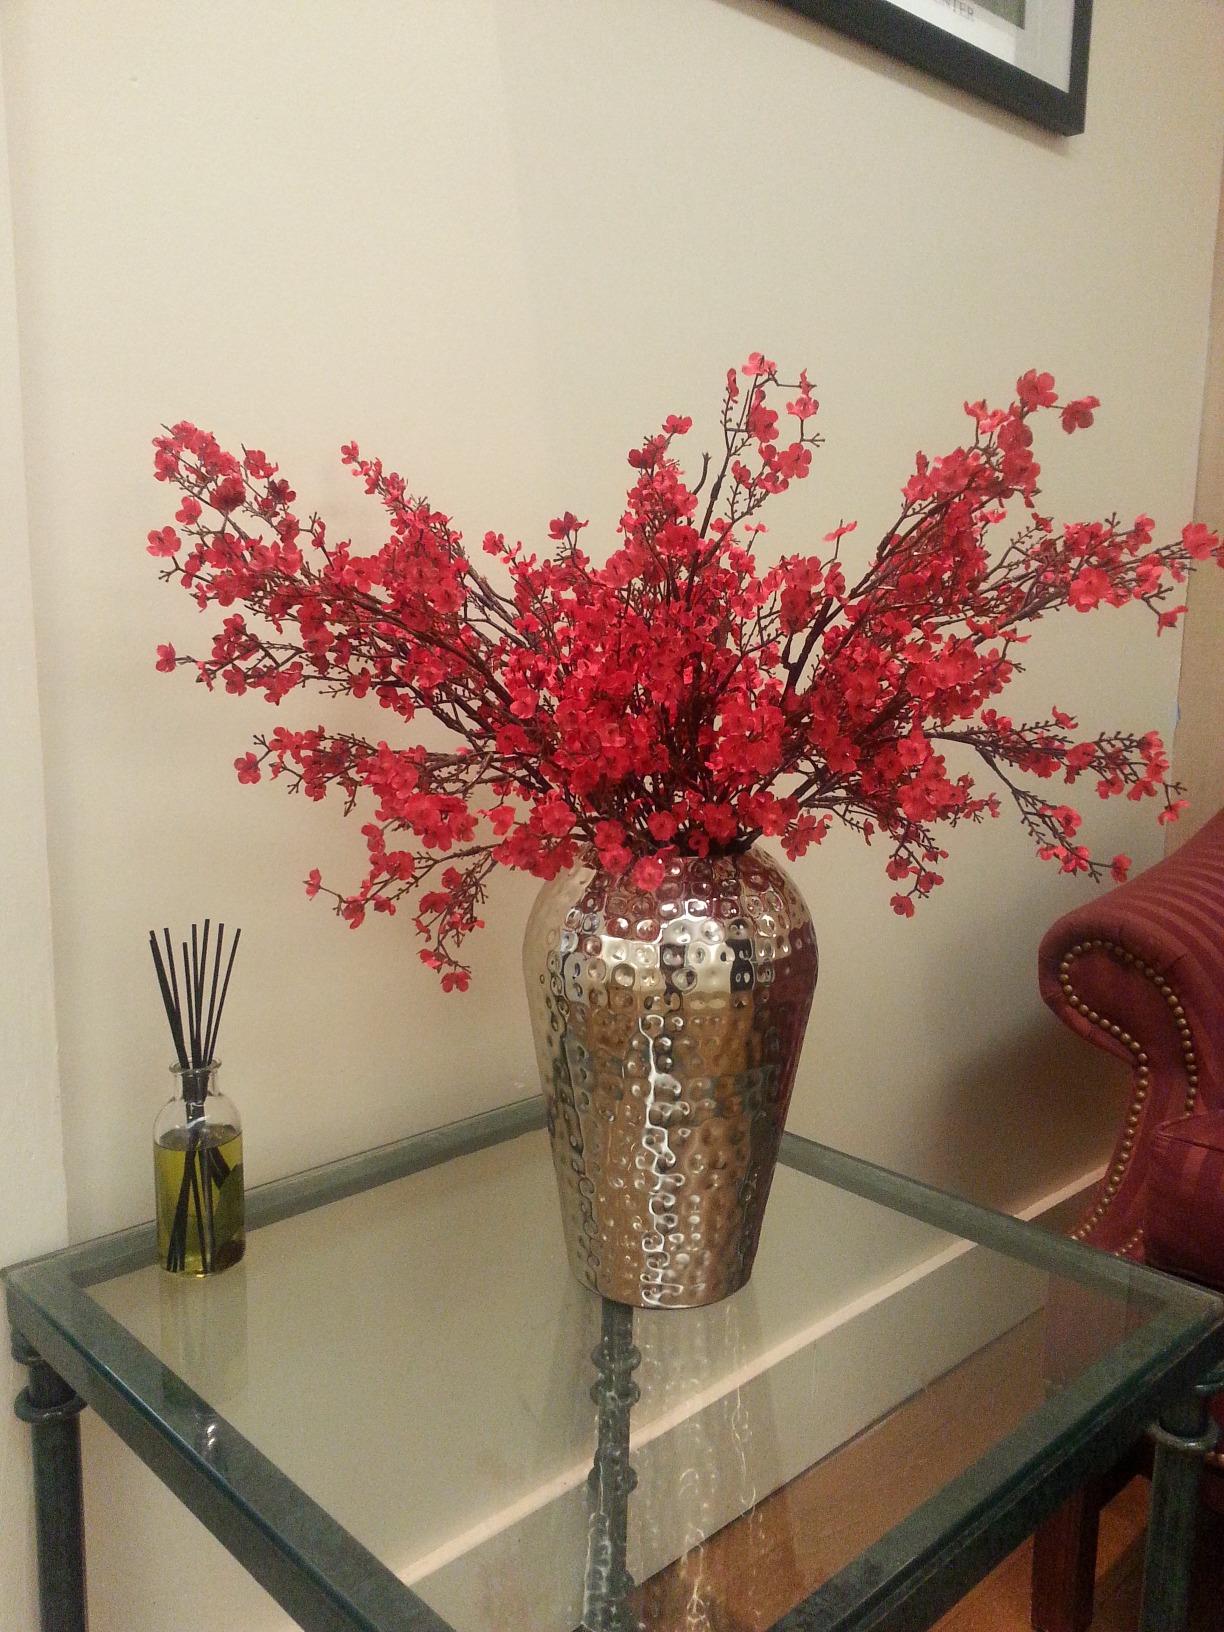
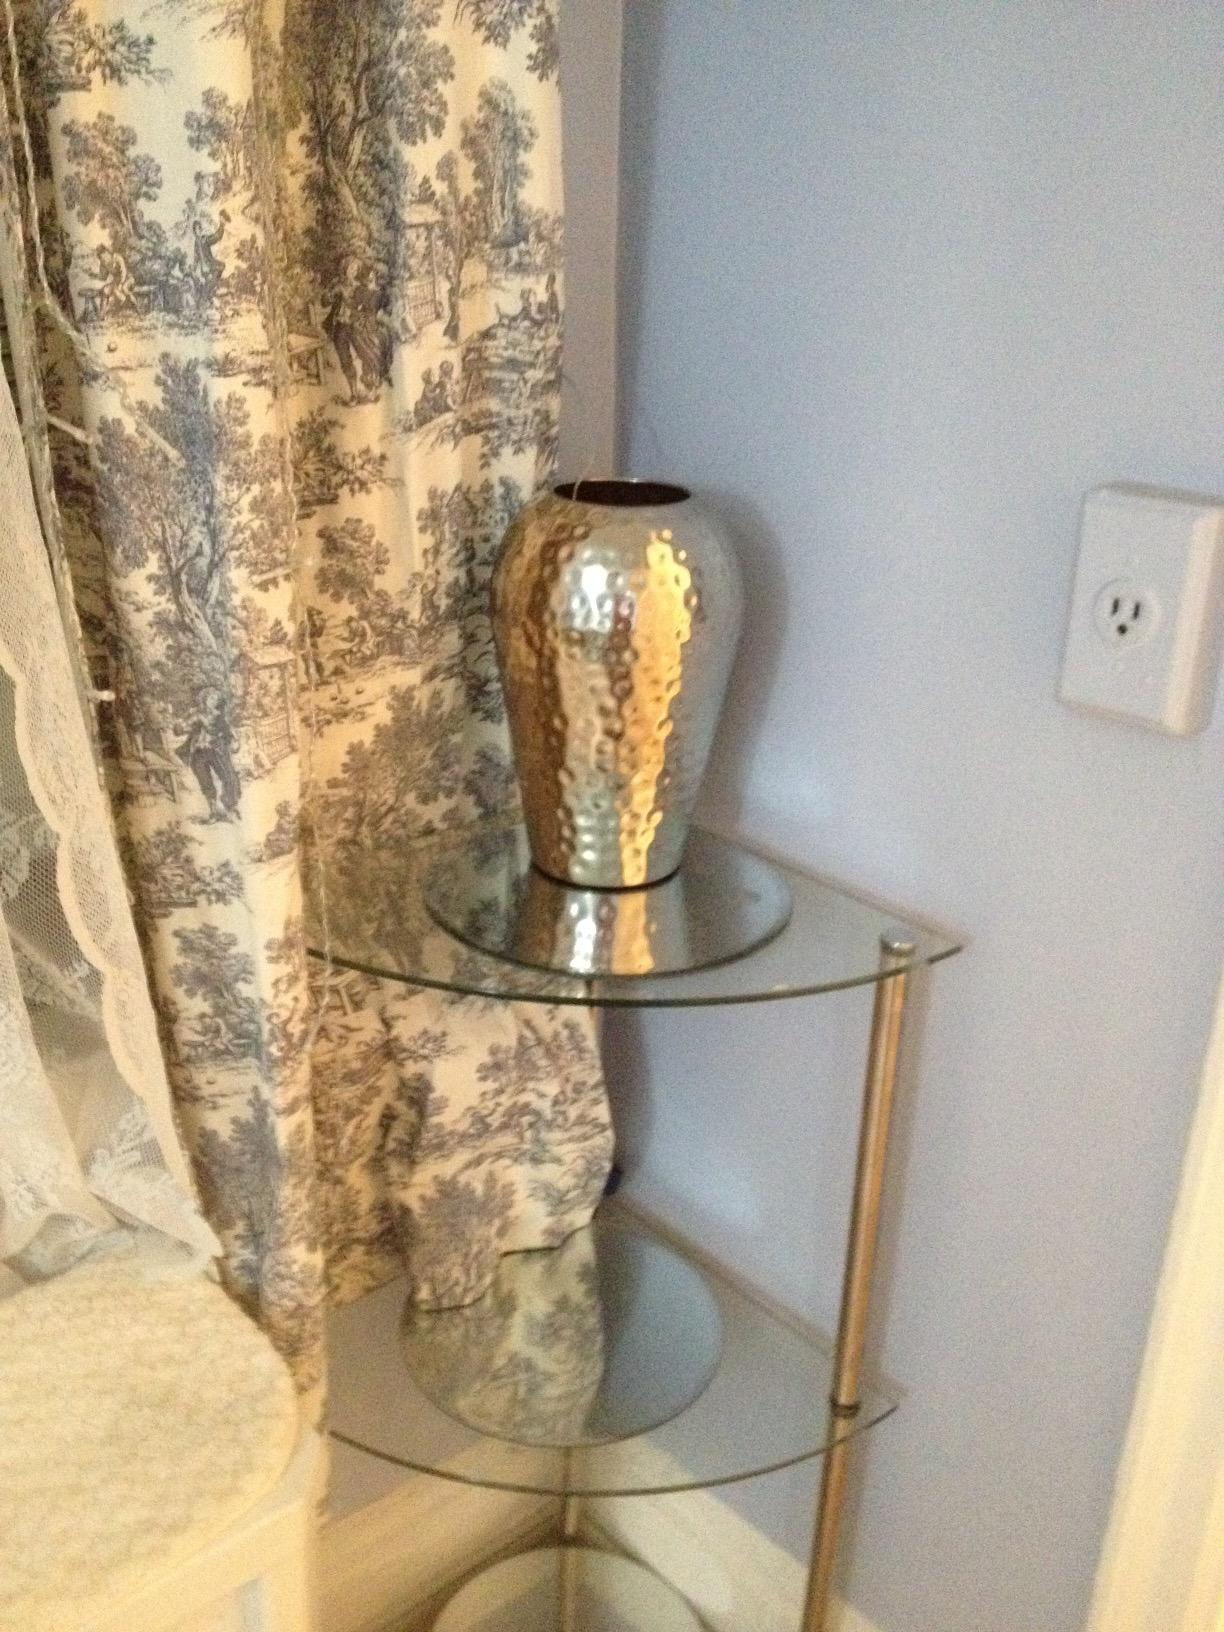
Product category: vase
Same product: yes